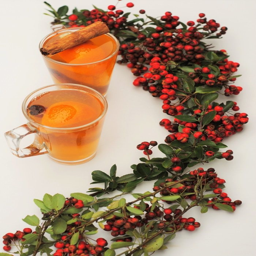
this drink tastes just like mulled cider , with all the festive spices , but without .